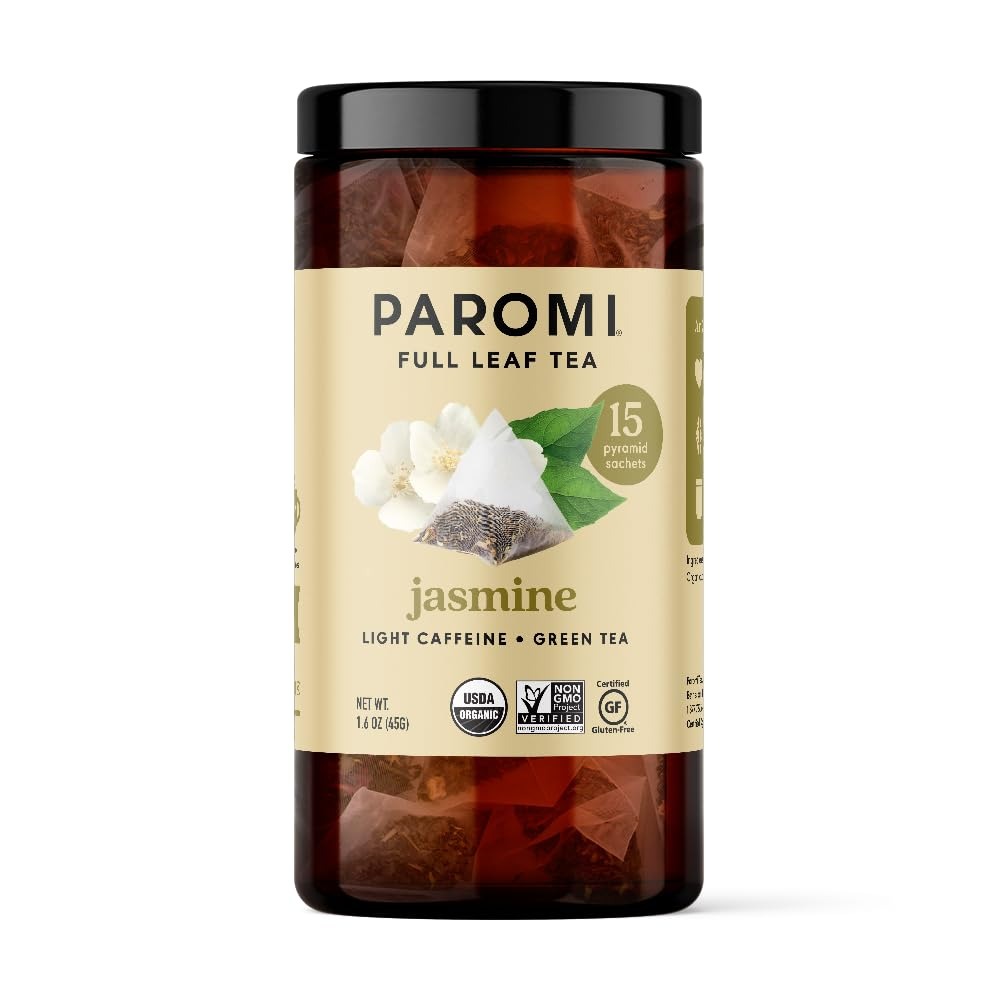
Item Name: Paromi Jasmine Organic Green Tea, Signature Jar, 15 Count (Pack of 6)
Bullet Point 1: Hand Picked Tea Leaves: Paromi's classic Jasmine tea features hand picked, organic green tea that's infused with the sweet, floral aroma of Jasmine flowers; It brews to a light golden color with a smooth, slightly sweet, delicate floral taste
Bullet Point 2: Signature Glass Jar: The pyramid sachets are made from plant based materials, and they come in our signature reusable glass jar to ensure your tea stays fresh, fragrant and flavorful
Bullet Point 3: Certified Organic, Non GMO, Fair Trade, Gluten Free, Kosher: We source ingredients from the best producers in the world and screen them with an independent lab to ensure they're free of unwanted substances
Bullet Point 4: Enjoy It Any Way You Want: Hot, iced, sweetened or not, alone or in a recipe, each of our green teas, Organic Black Teas, oolong teas, herbal teas, rooibos teas, white teas, yerba mate and matcha have endless possibilities
Bullet Point 5: It's Your Oasis From The Ordinary: We combine the purest ingredients in precise, small batches until we reach the perfect balance; Our teas look, taste and smell unlike any you've tried
Product Description: A favorite since the days of the Song Dynasty, our classic Jasmine features hand-picked, organic green tea from the Longkou Organic Tea Farm in Guangxi, China. The leaves have been infused with the clean, sweet, floral aroma of freshly-picked Jasmine flowers from Heng county, also in Guanxi. It brews to an exquisite light golden color and has a smooth, slightly sweet, and delicate floral taste.
Value: 1.0
Unit: Count

Price: 77.49